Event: Nepal Earthquake
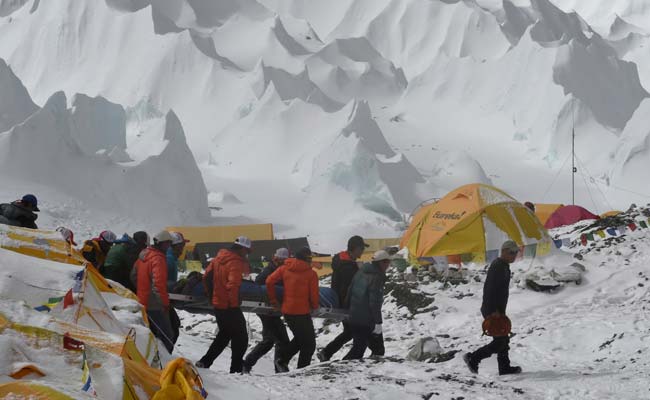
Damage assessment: damage